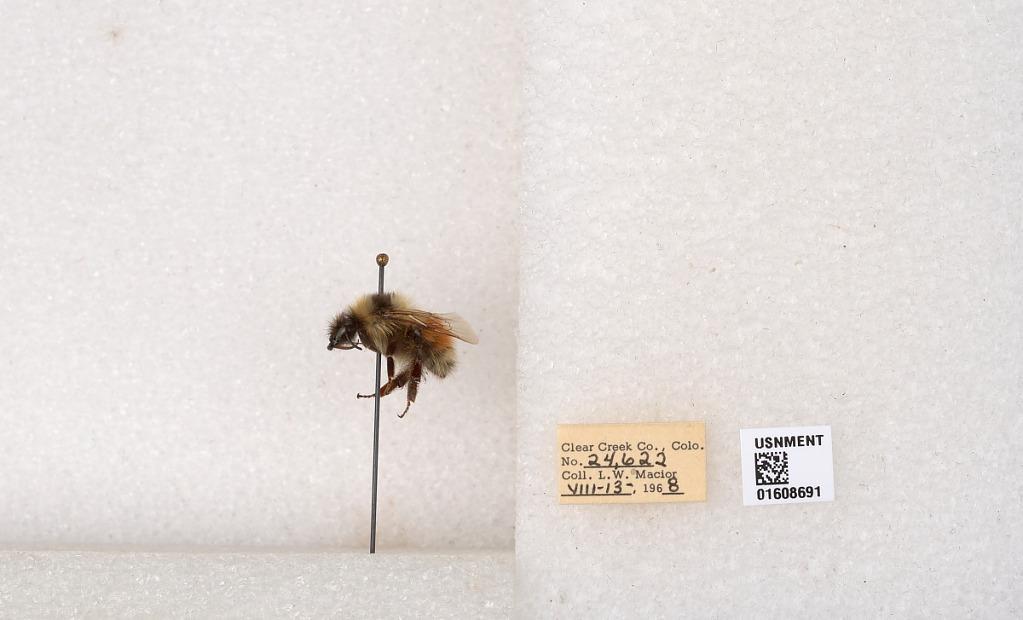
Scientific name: Bombus (Pyrobombus) sylvicola Kirby
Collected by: L. Macior
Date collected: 1968-8-13
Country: United States
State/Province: Colorado
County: Clear Creek
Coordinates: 39.6891, -105.644